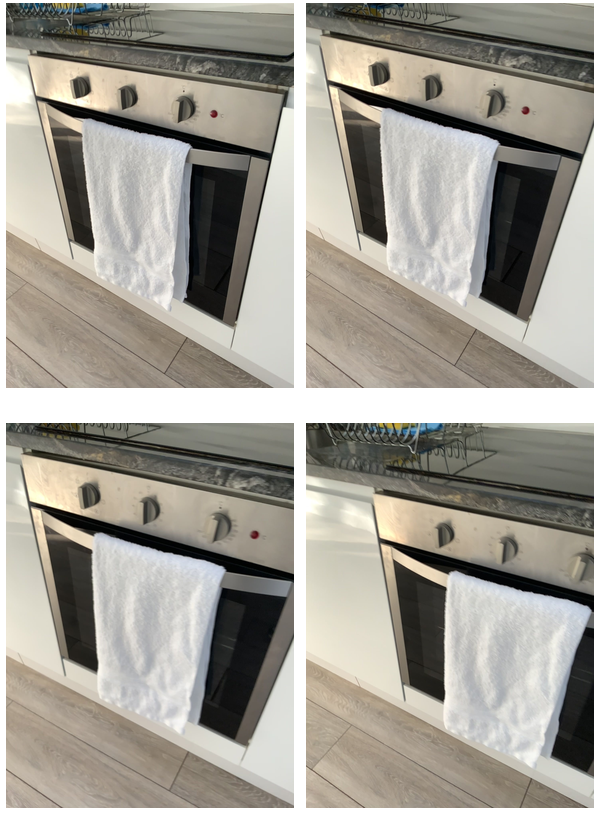Task instruction: Open the oven.
Answer: {"task_instruction": "Open the oven.", "nodes": ["handle", "oven"], "edges": [{"functional_relationship": "openorclose", "object1": "handle", "object2": "oven", "spatial_relations": ["in_front_of", "close"], "is_touching": true}], "action_type": "pull", "function_type": "open_close_control"}